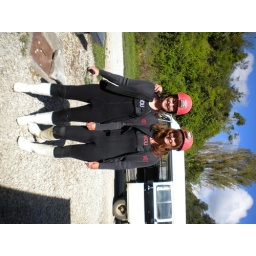
Before we went black water rafting in caves!